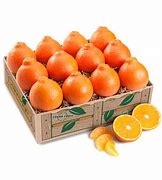
Label: mandarine